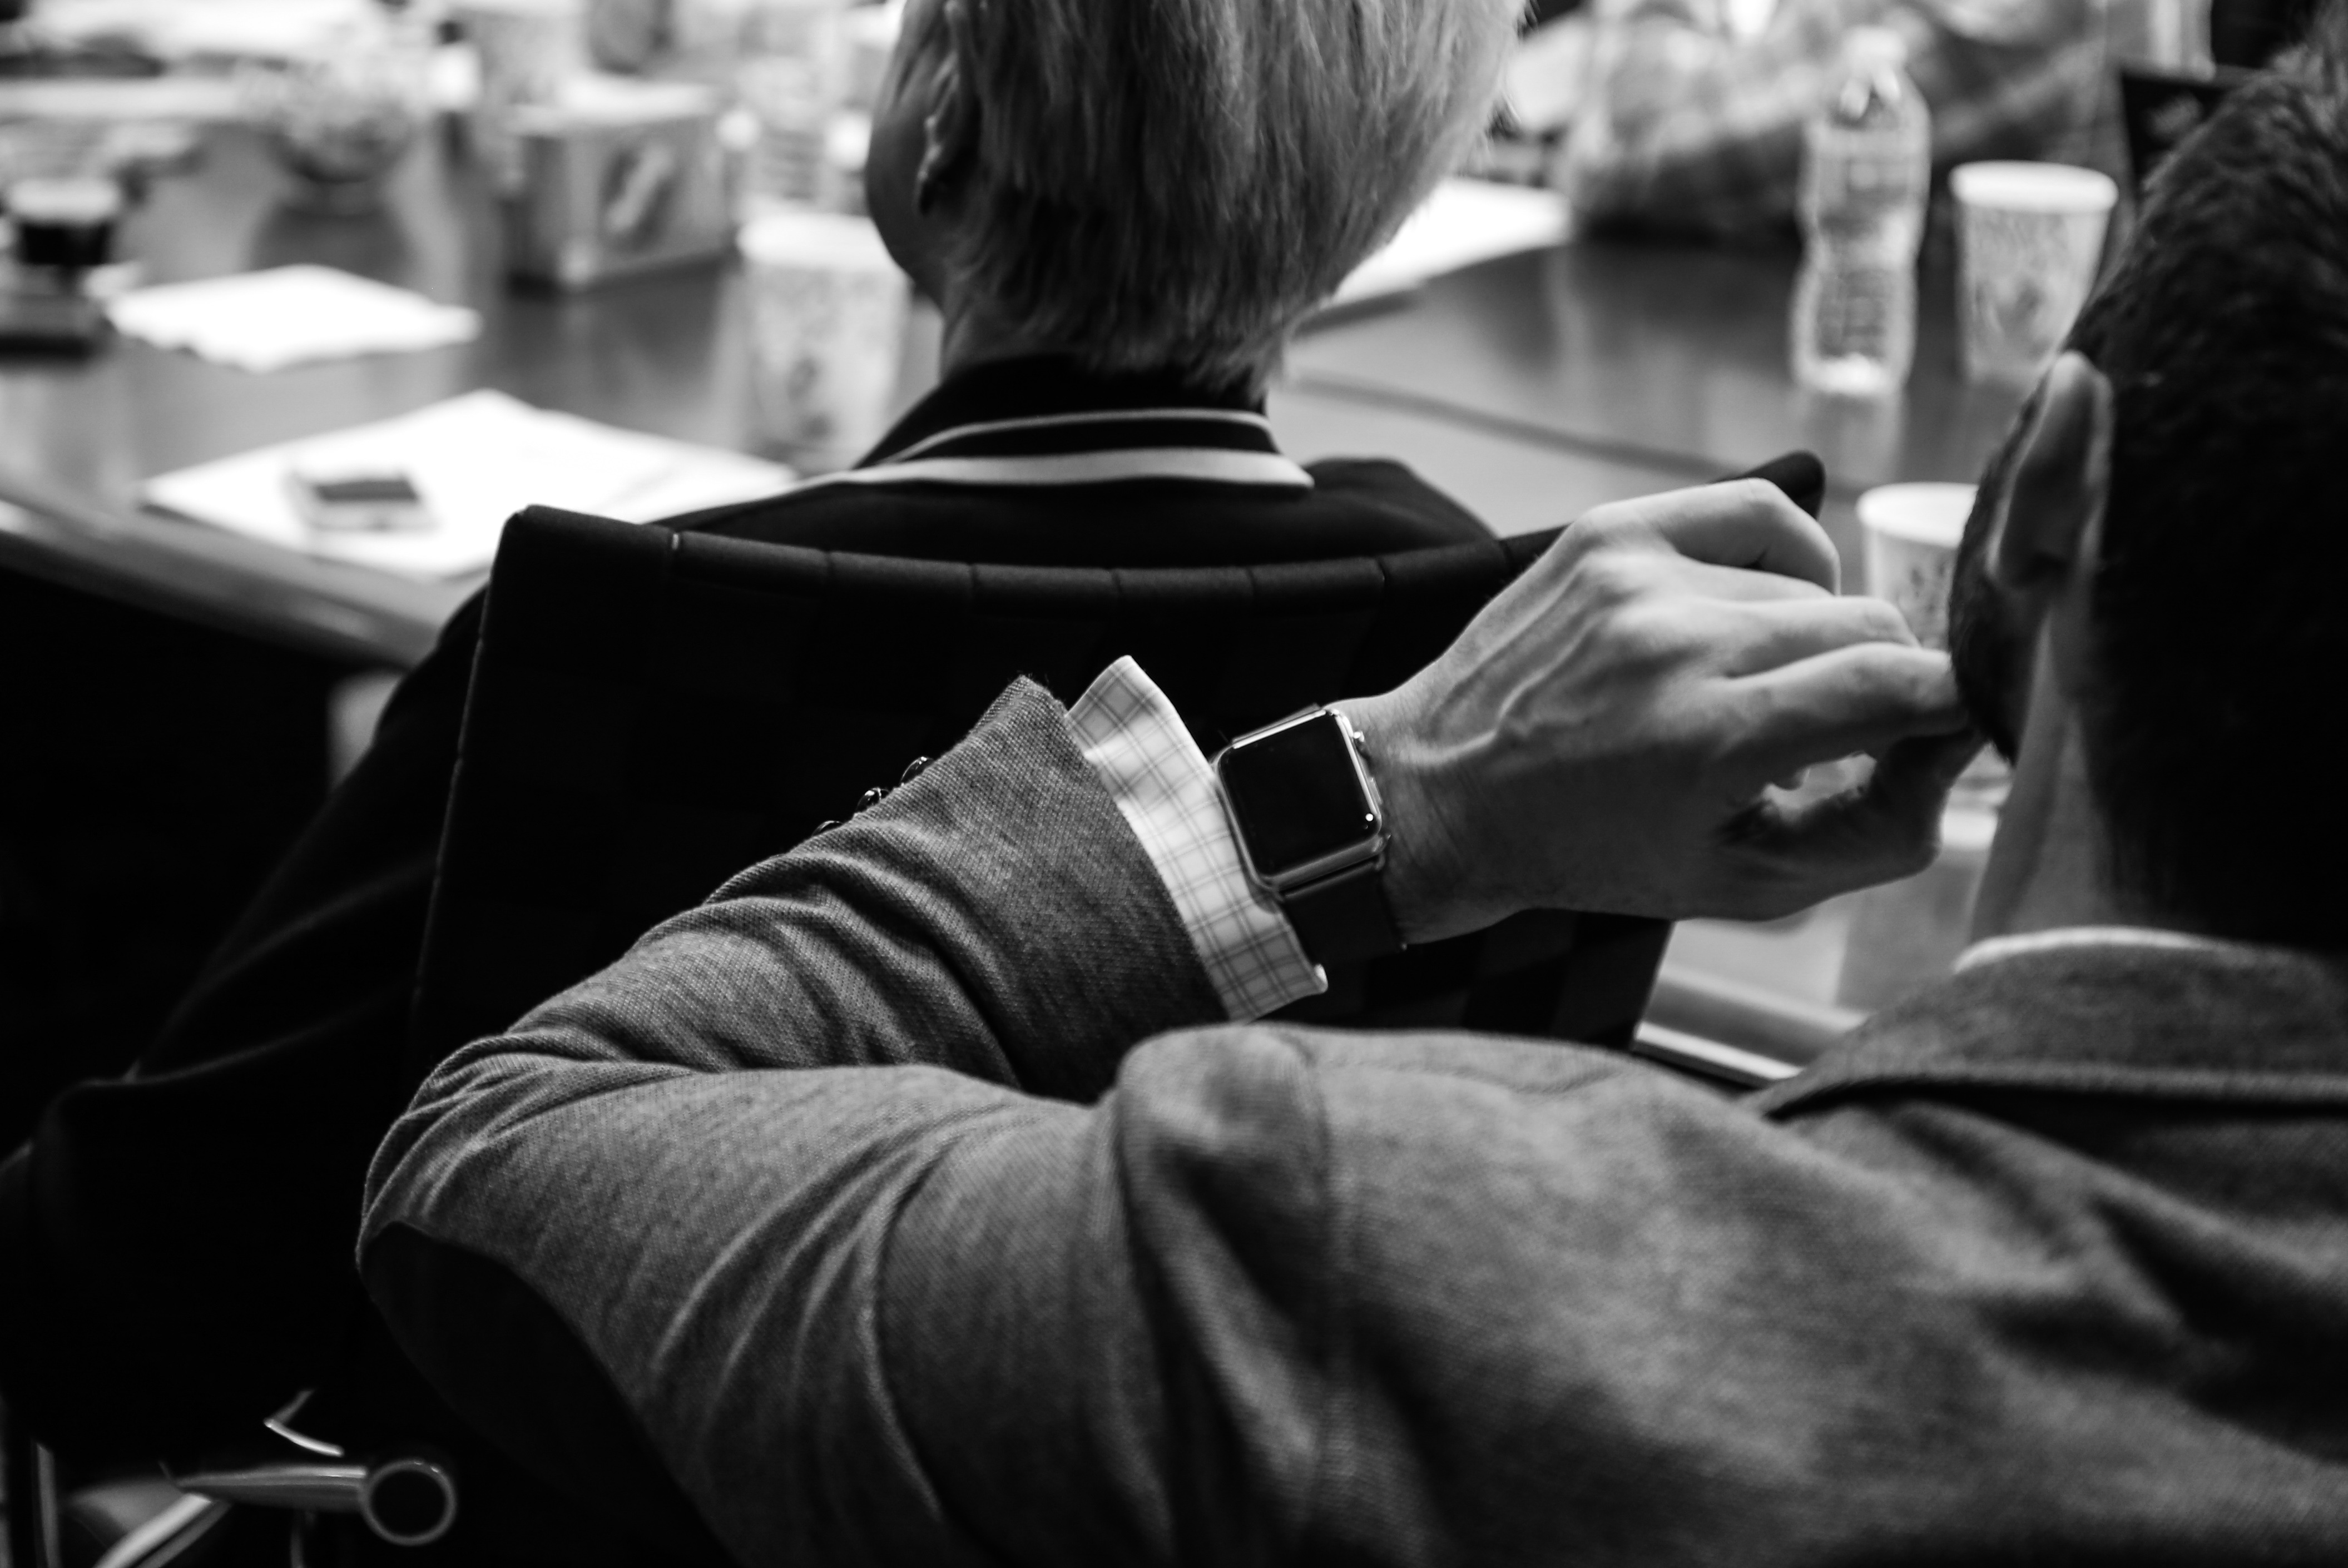
person, black and white, sitting, black, monochrome, conversation, monochrome photography, human positions